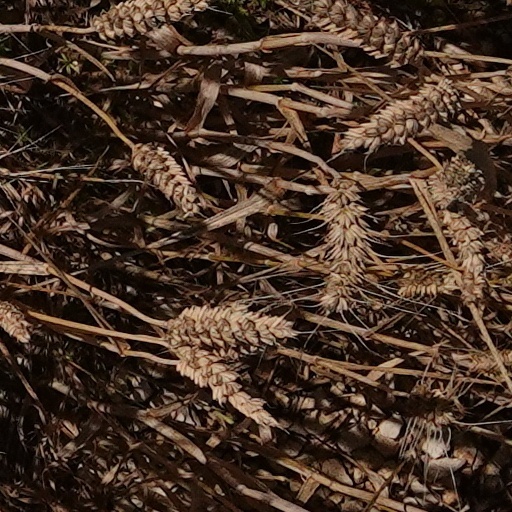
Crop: wheat